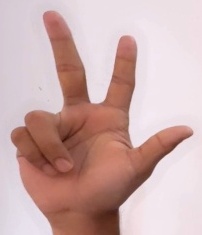
ASL sign: 3